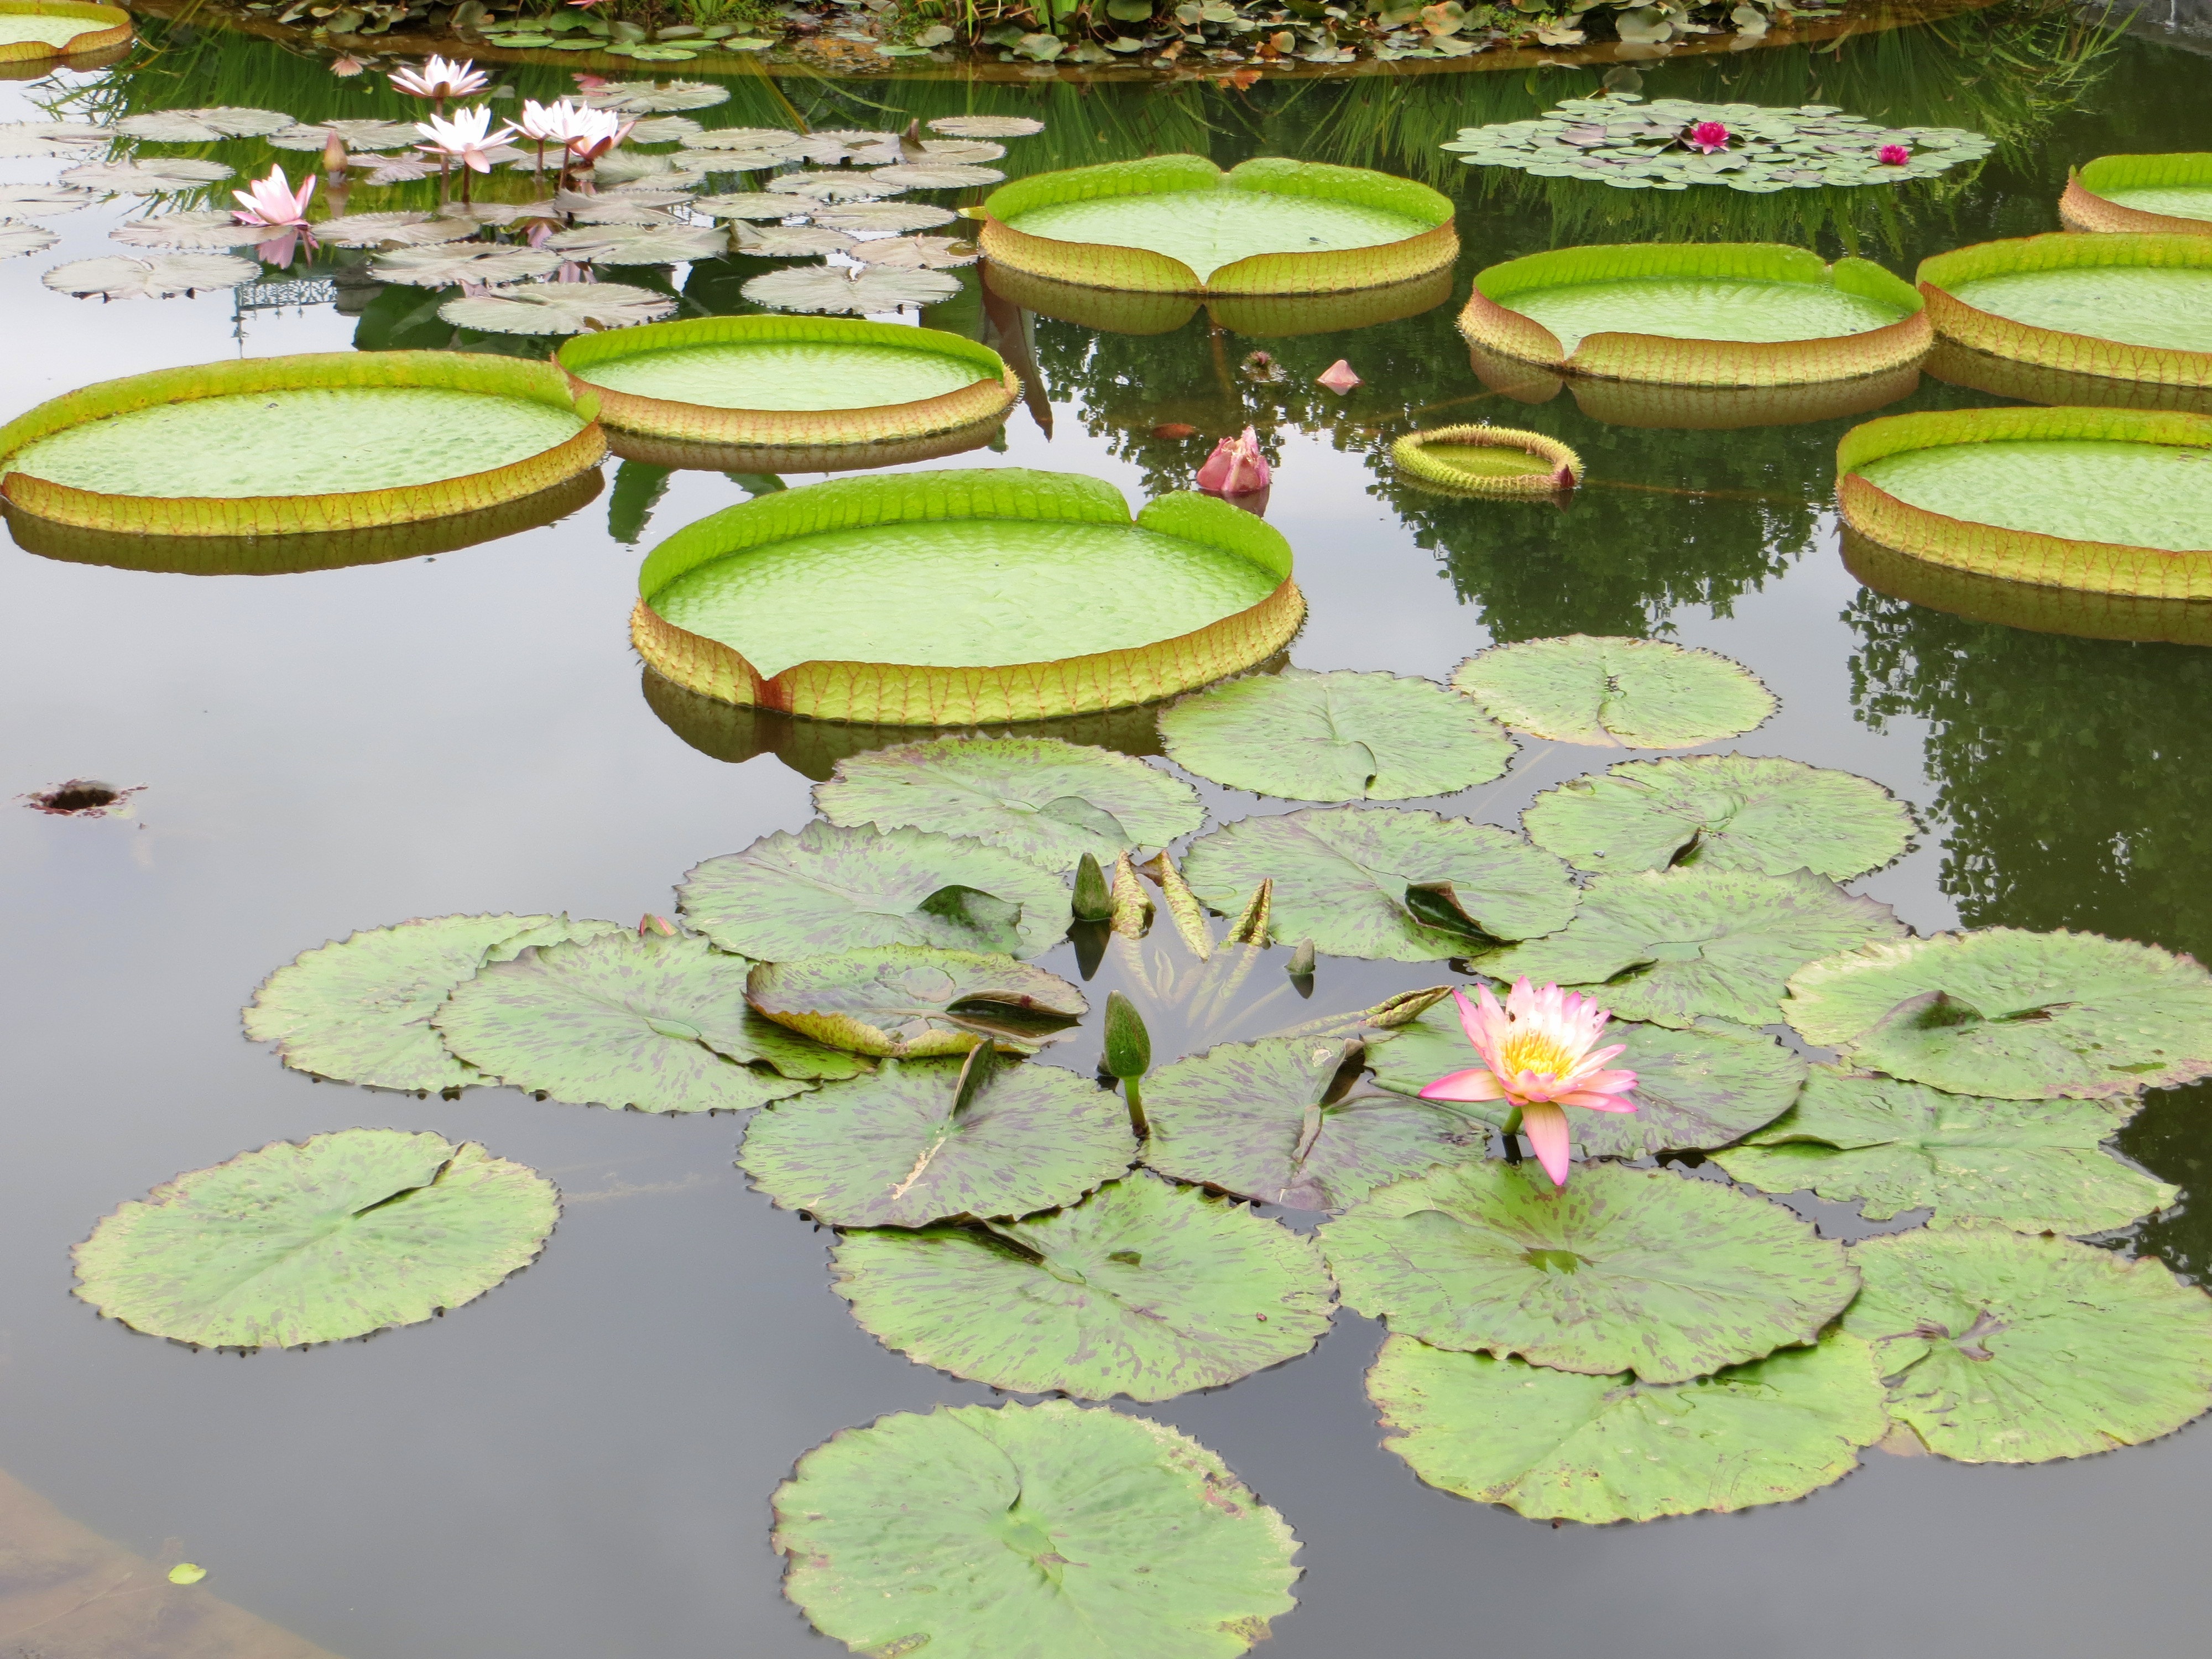
nature, plant, leaf, flower, floral, pond, green, botany, garden, aquatic plant, flora, water lily, lotus, ecosystem, lily pads, annual plant